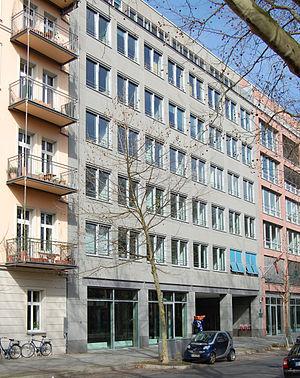
Cet article liste les représentations diplomatiques de l'Angola à l'étranger, en excluant les consulats honoraires. L'Angola est le deuxième pays après le Portugal à avoir ouvert un consulat à Macao en République populaire de Chine. Macao, comme l'Angola, a un héritage portugais.